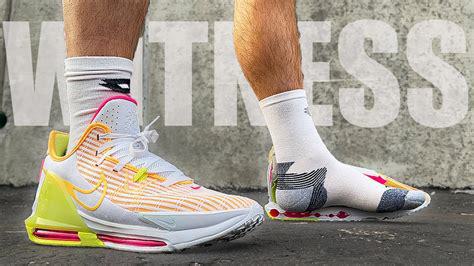
Brand: Nike
Model: Lebron Witness 6